Tintic Standard Reduction Mill

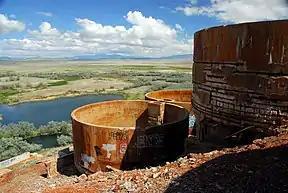
Looking down on the Warm Springs in Genola, May 2008

The mill was designed and built by W. C. Madge. It is significant as the only American mill using the Augustin process during the early 1920s. Metals processed at the mill included copper, gold, silver, and lead, all of which were received from another mill near Eureka. The metal content of ore was increased through the process to make transportation less expensive. The reducing process used was an acid-brine chloridizing and leaching process which became outdated, leading to the abandonment of the site in 1925. At the mill's highest productivity it processed 200 tons of ore daily from the Tintic Mining District.